The Adversary (film)

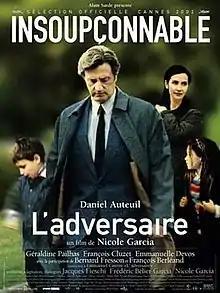
Film poster

The Adversary is a 2002 French drama film directed by Nicole Garcia, starring Daniel Auteuil and Géraldine Pailhas.